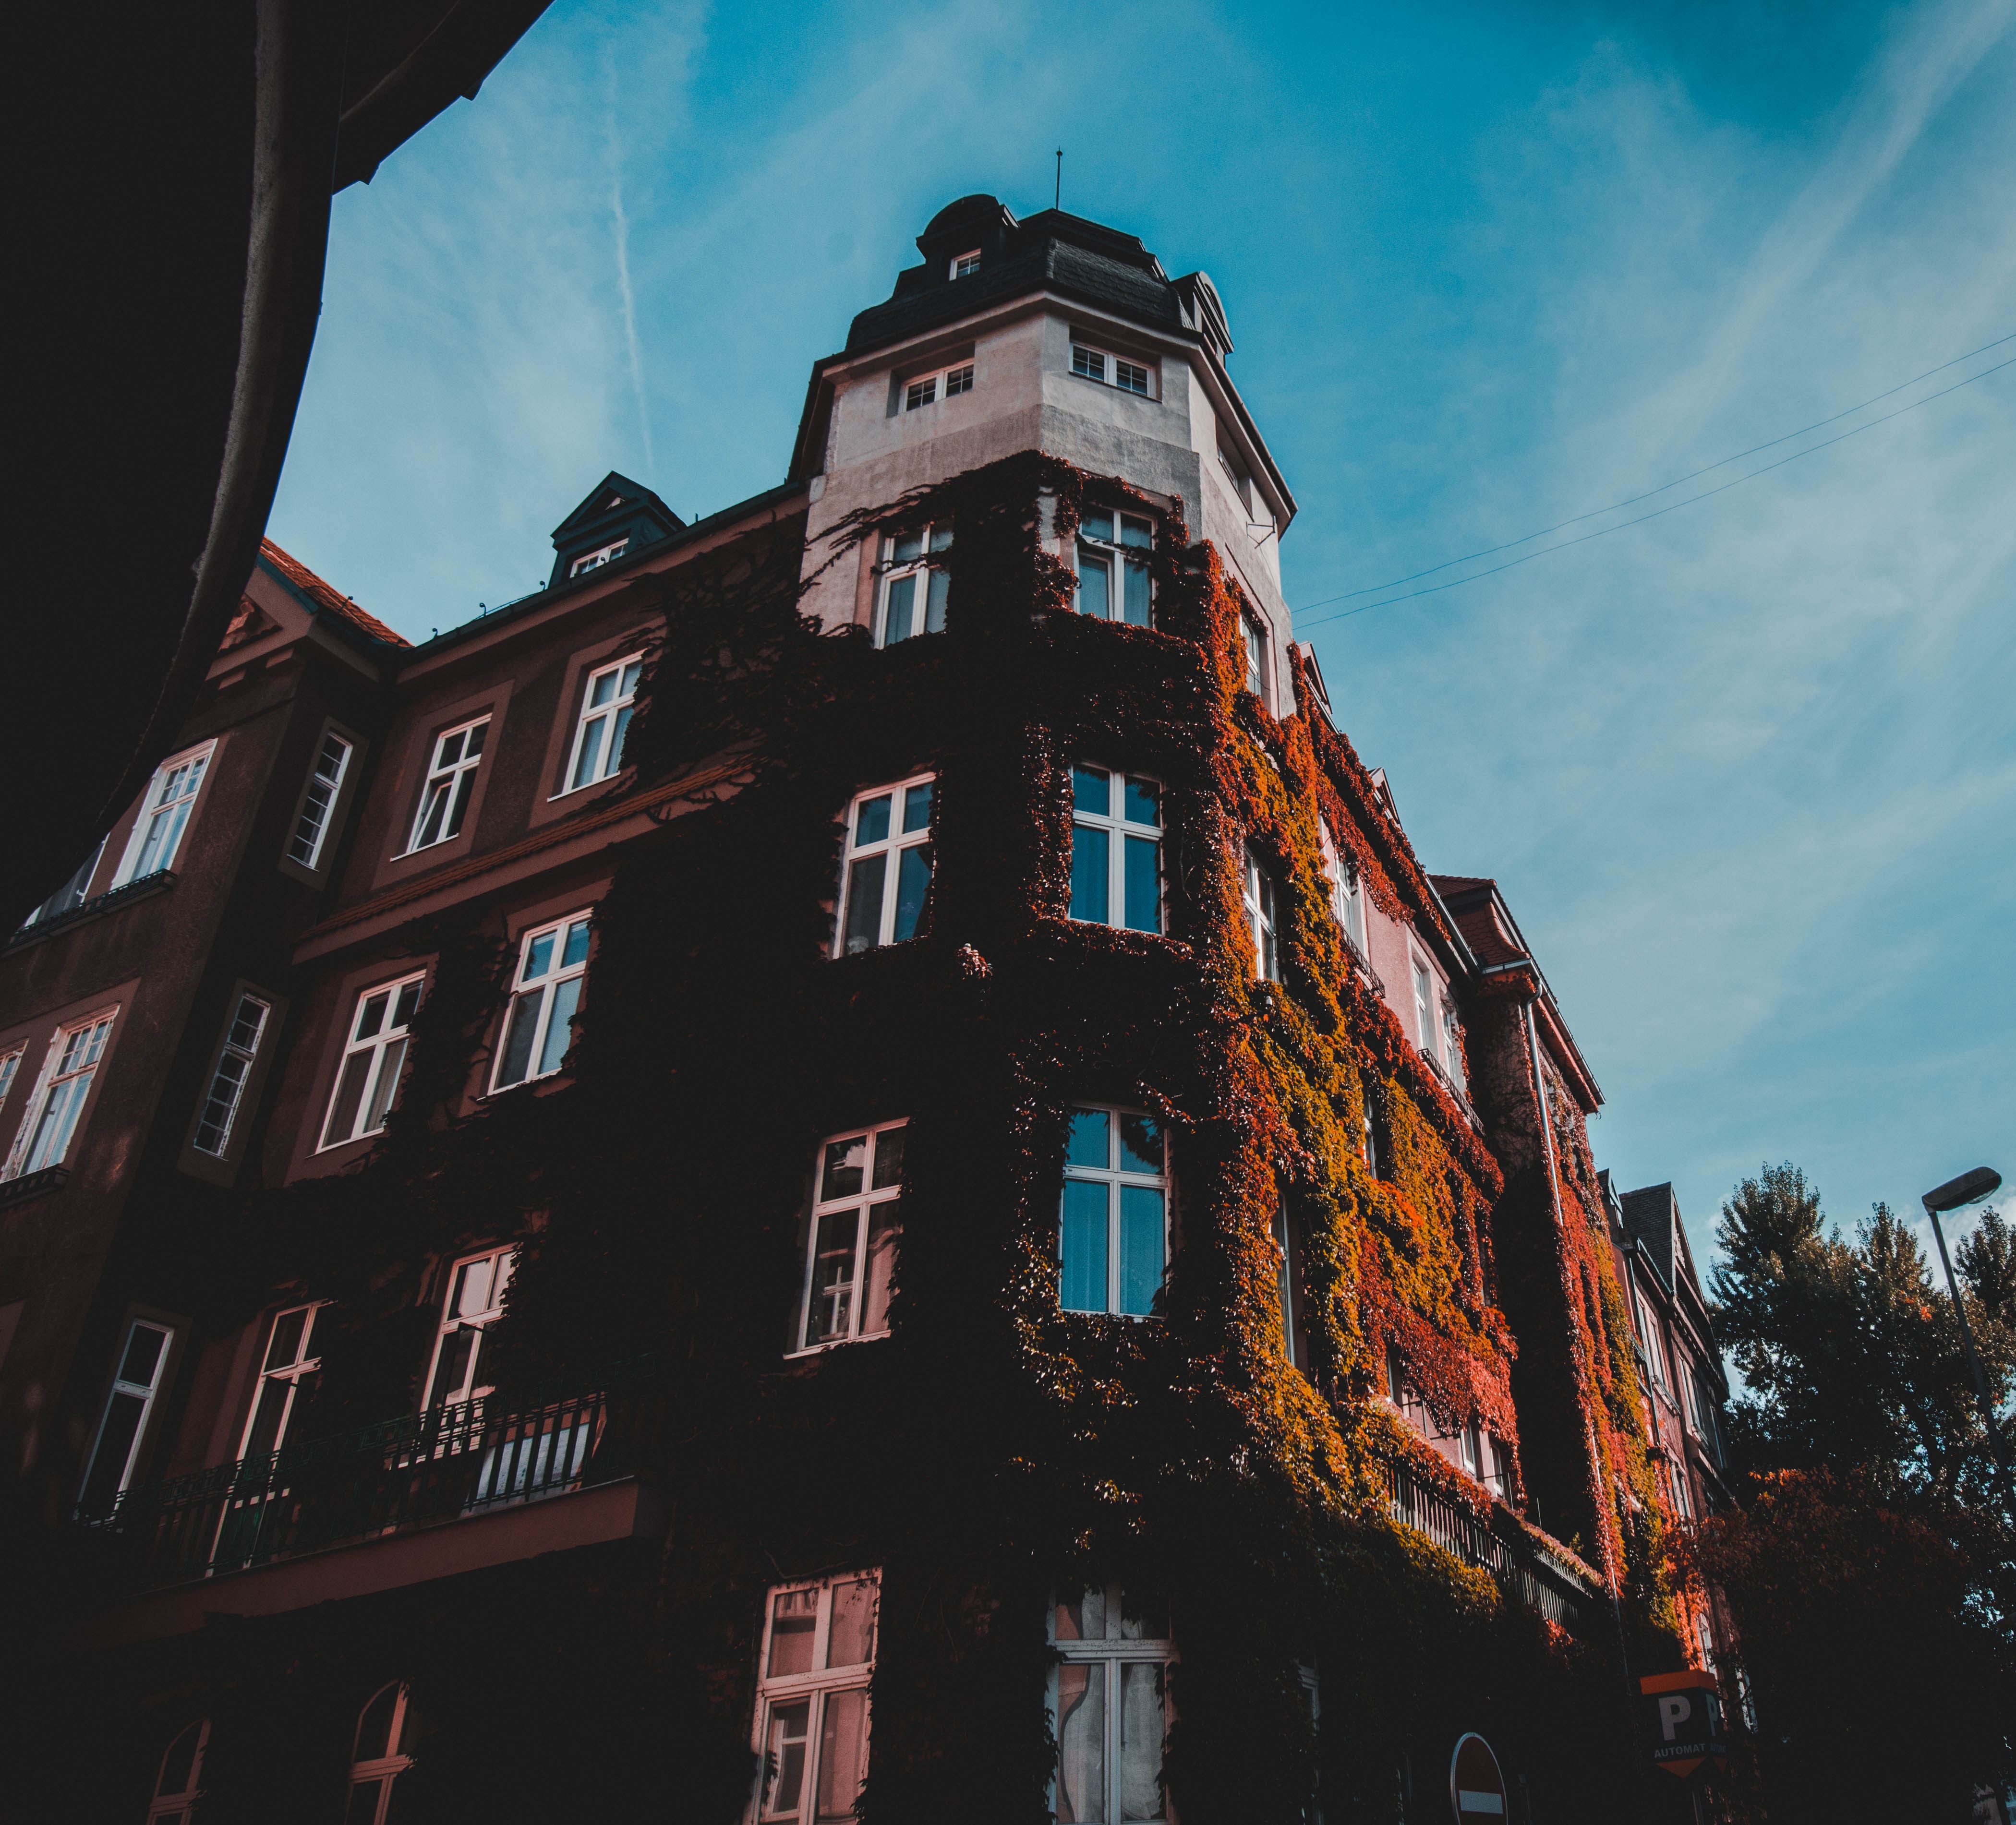
sky, architecture, urban area, building, town, house, cloud, facade, city, residential area, apartment, tree, neighbourhood, real estate, metropolis, brick, home, street, reflection, mixed use, sunlight, window, plant, condominium, tower